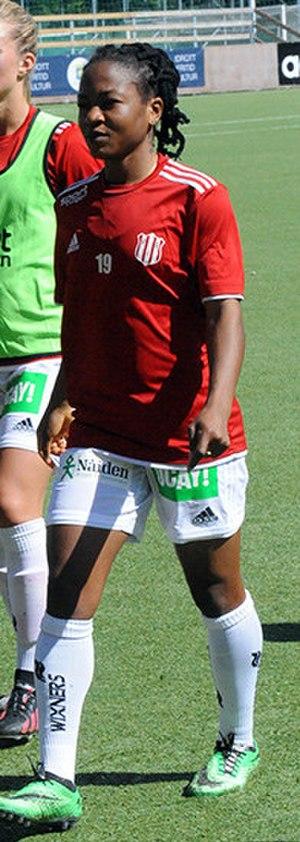
"Francisca ""Franny"" Ordega, née le 19 octobre 1993 à Gboko, est une footballeuse nigérianne évoluant au poste d'attaquant.